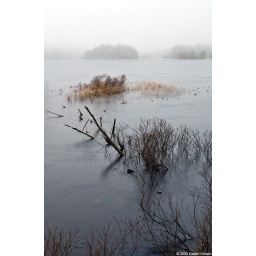
Kinda eerie looking with all the tree branches sticking out of the water and the thick fog in the background.